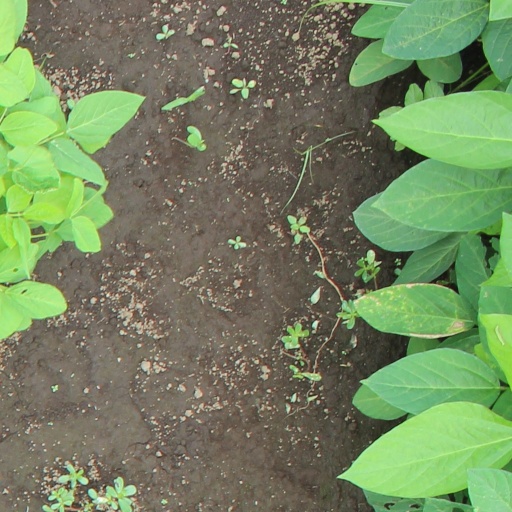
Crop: soybean